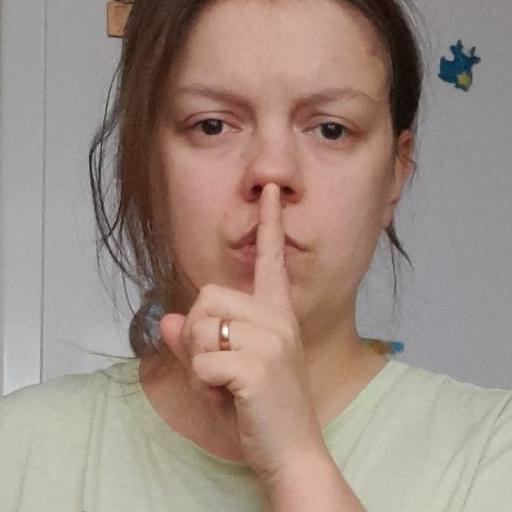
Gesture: mute